2022 South American Under-20 Futsal Championship

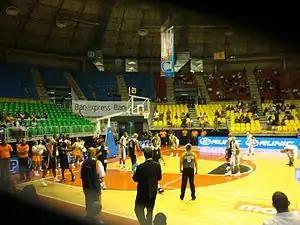
All games were played at José María Vargas Dome.

The 2022 South American Under-20 Futsal Championship, stylized as CONMEBOL SUB20 Futsal 2022, was the 9th edition of the South American Under-20 Futsal Championship, the biennial international youth futsal championship organised by the CONMEBOL for the men's under-20 national teams of South America. The tournament was held in La Guaira State, Venezuela between 9–17 September 2023.